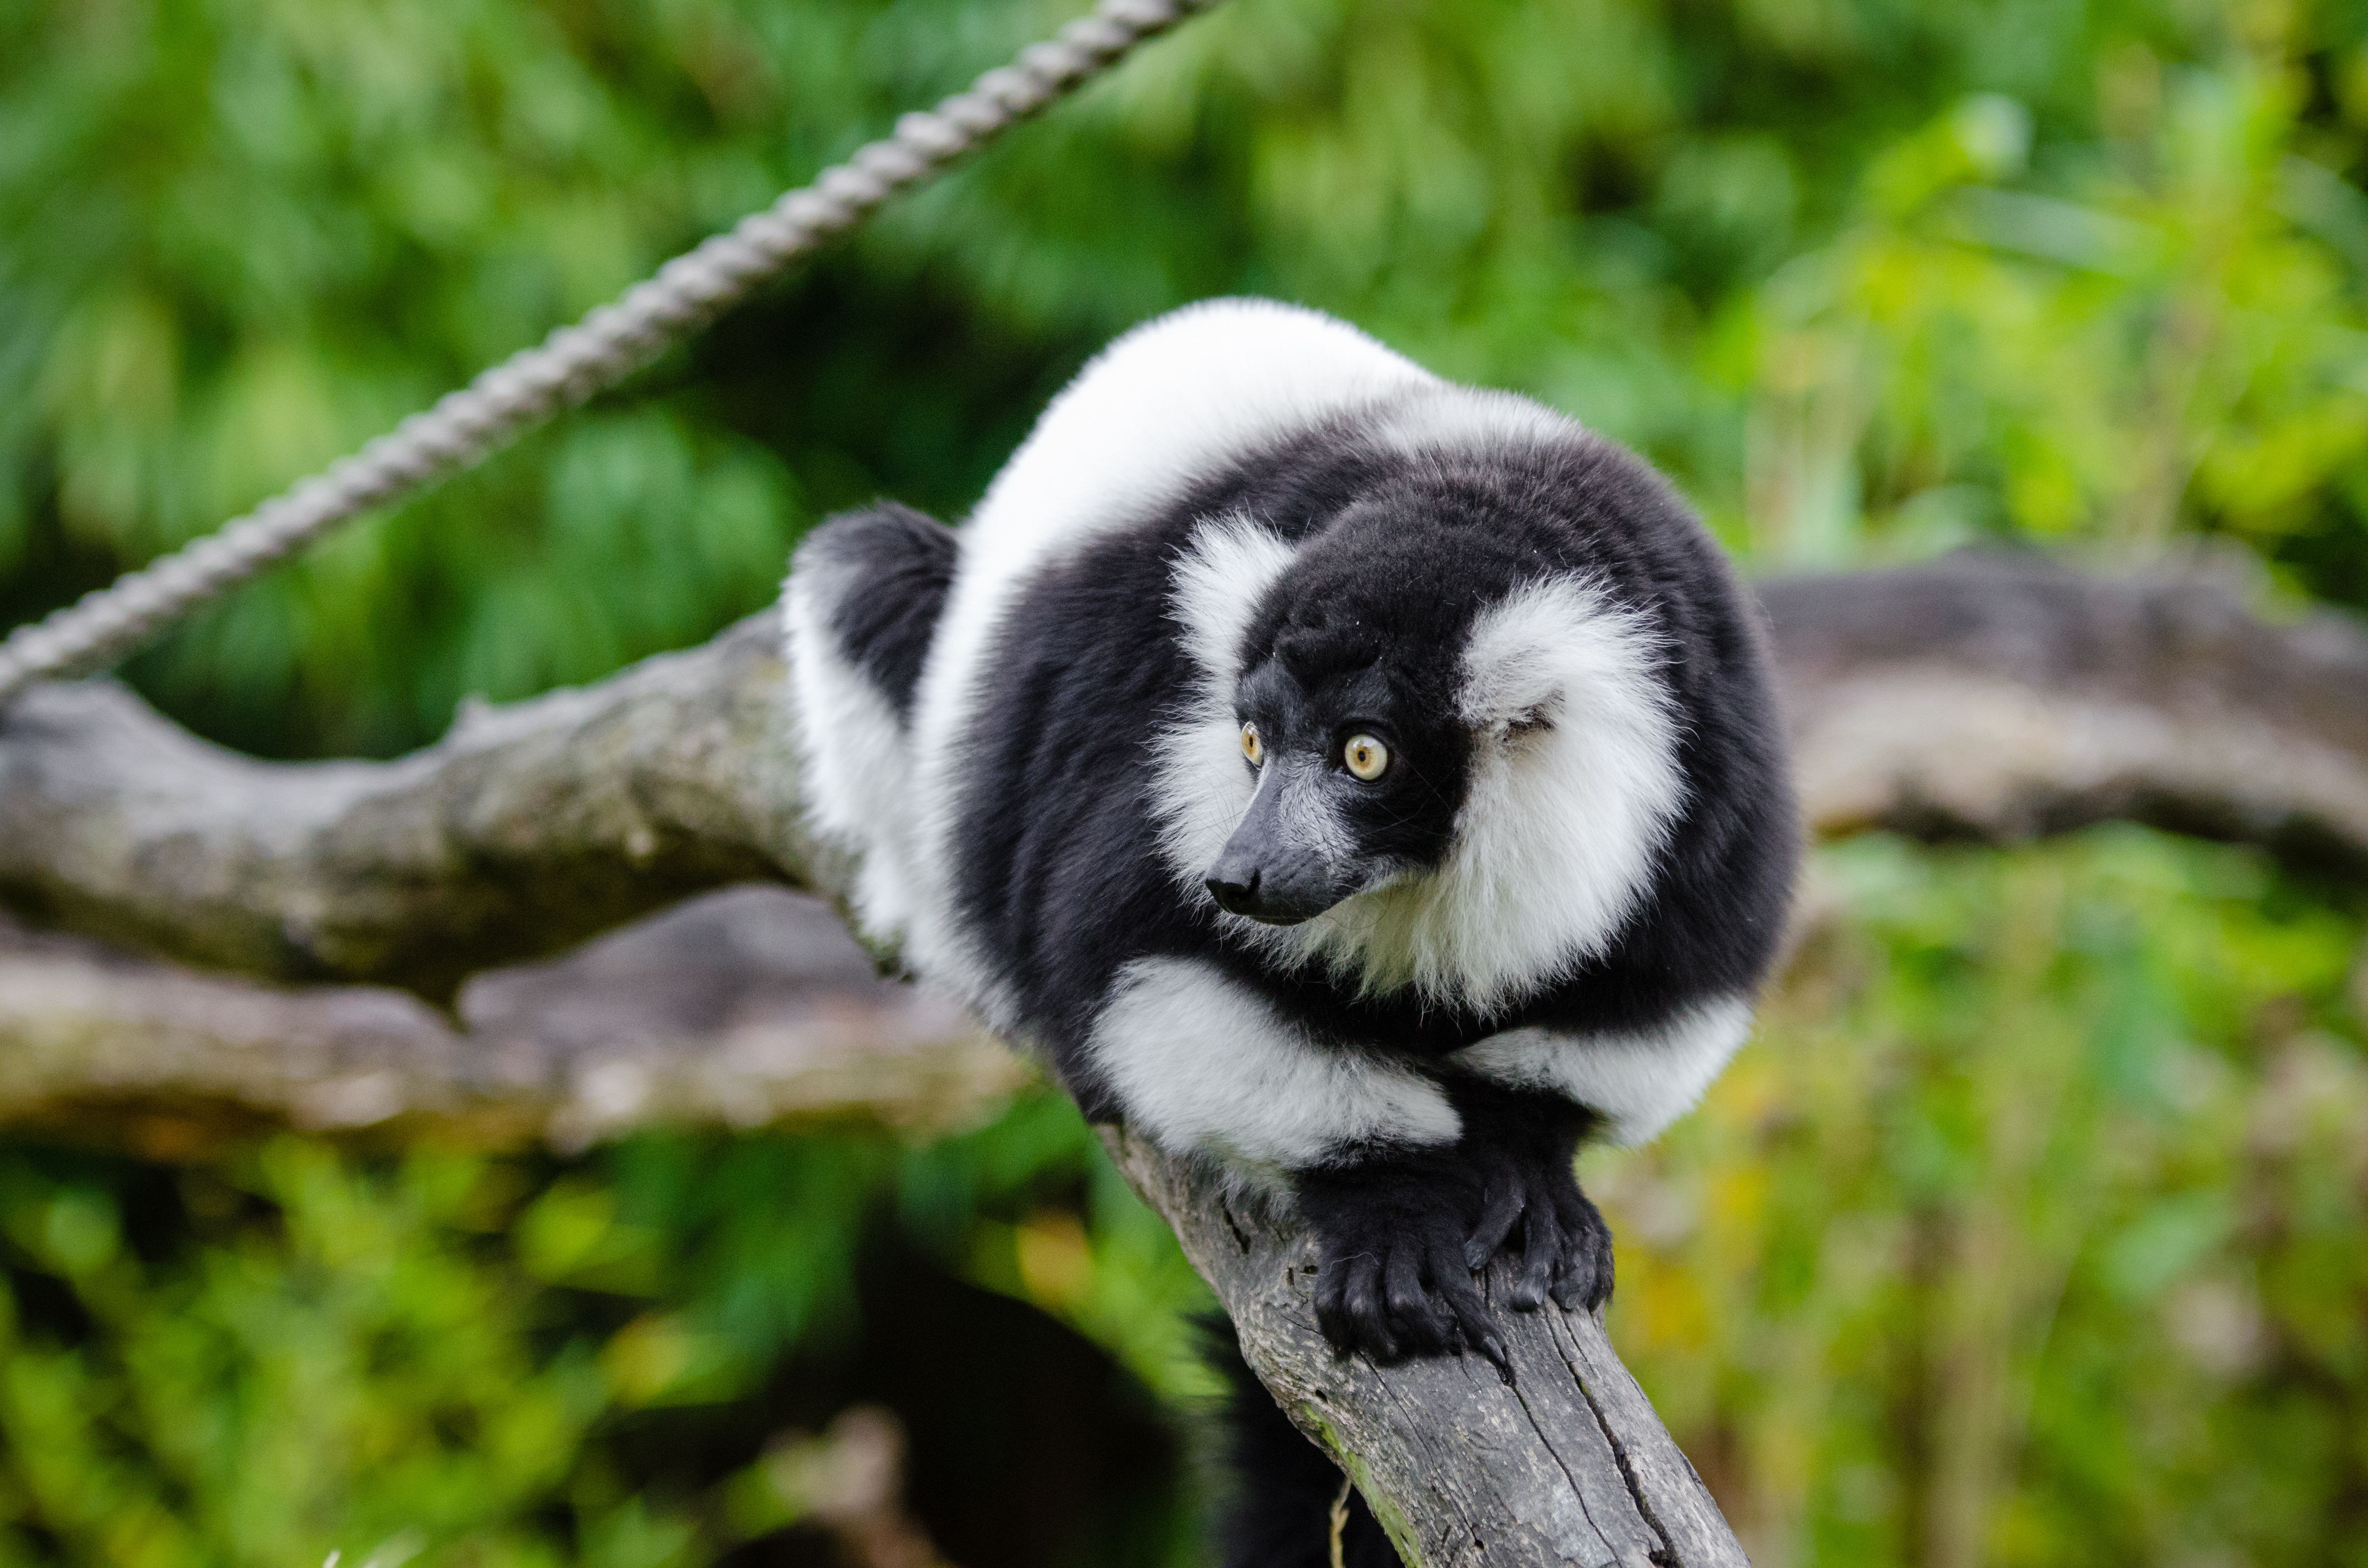
nature, branch, bird, wildlife, zoo, beak, fauna, primate, close up, vertebrate, lemur, new world monkey